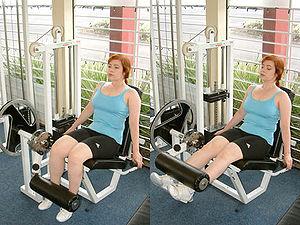
À la suite d'une opération de ligamentoplastie, alors qu'un tendon se trouve transplanté à la place du ligament croisé antérieur, l'articulation du genou nécessite une rééducation post-opératoire. Le chirurgien orthopédiste a la possibilité de prescrire la rééducation d'un ligament croisé antérieur opéré en centre de rééducation à son patient, particulièrement si l'évaluation de la douleur au repos est supérieure à 5/10, si la mobilité en flexion du genou est inférieure à 90° ou en cas d'autre complication.